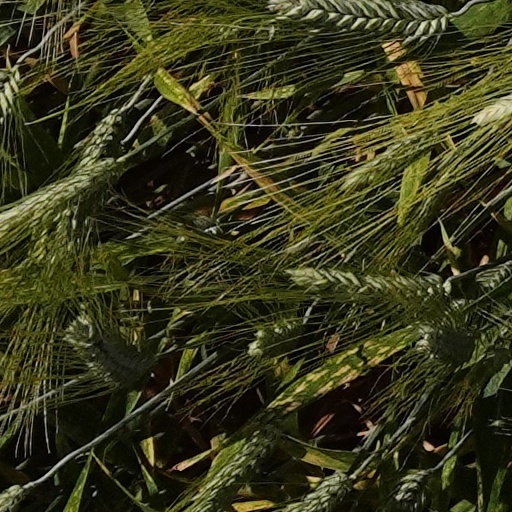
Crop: wheat